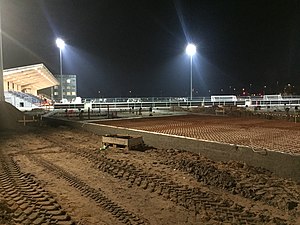
Køge Idrætspark
Køge stadion under ombygningen i januar 2019
Køge Idrætspark er et fodboldstadion beliggende i Køge. Fodboldstadionet har altid været hjemmebane for Køge Boldklub, men efter overbygningen mellem Herfølge Boldklub og Køge Boldklub er stadionet også hjemmebane for diverse HB Køge-hold.